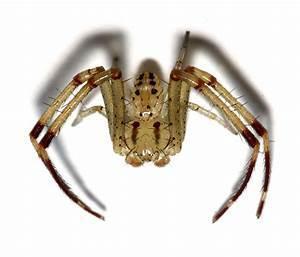
spider